Tarun Kumar (Bengali actor)

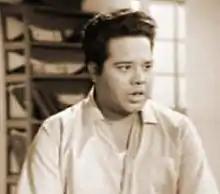

Tarun Kumar Chatterjee (24 February 1931 – 27 October 2003) was an Indian actor who is known for his exclusive work in Bengali cinema. In most of his films, his role as a supporting actor gave him huge appreciation from critics and audience.